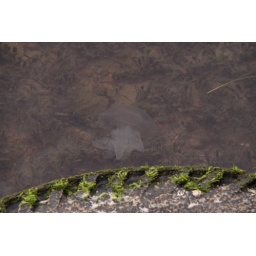
The tyre at the bank of the lagoon, now gathering moss and beyond....a white jelly fish in the water